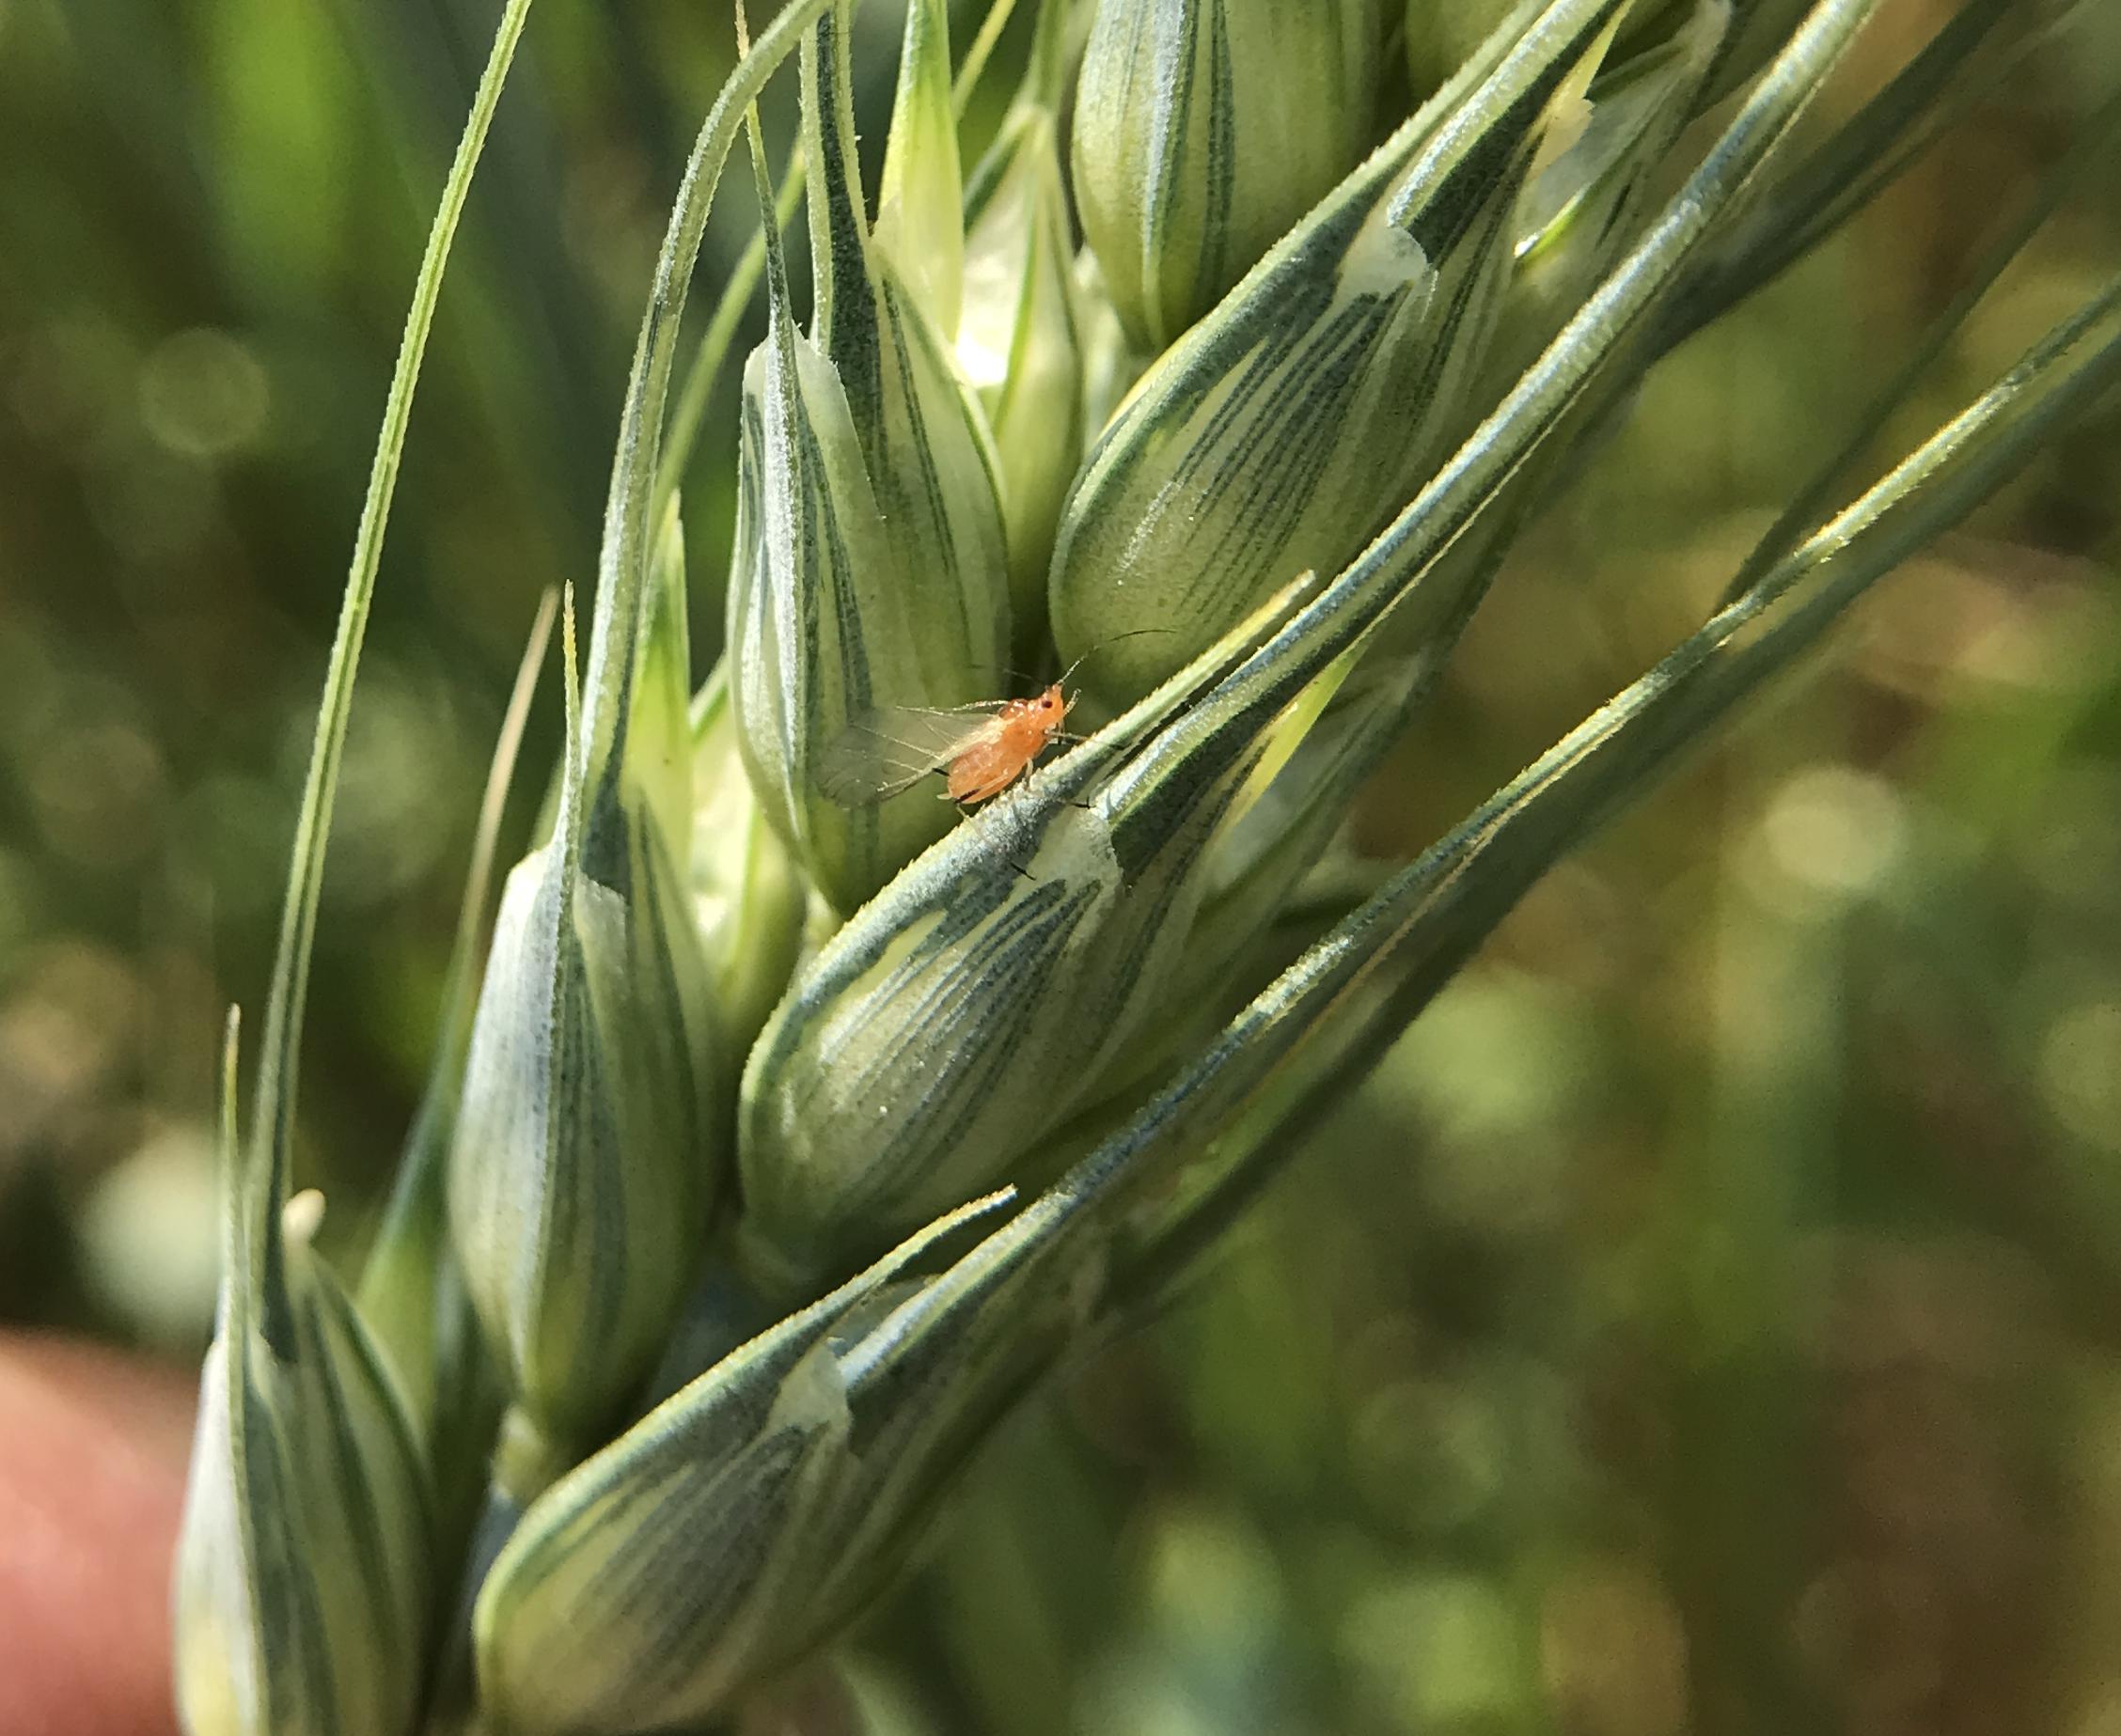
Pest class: english_grain_aphid